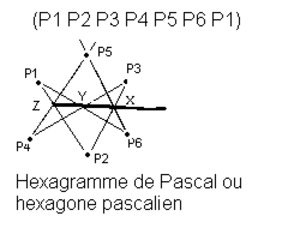
Un hexagone, du grec ἕξ et γωνία, est un polygone à six sommets et six côtés. Un hexagone peut être régulier ou irrégulier.